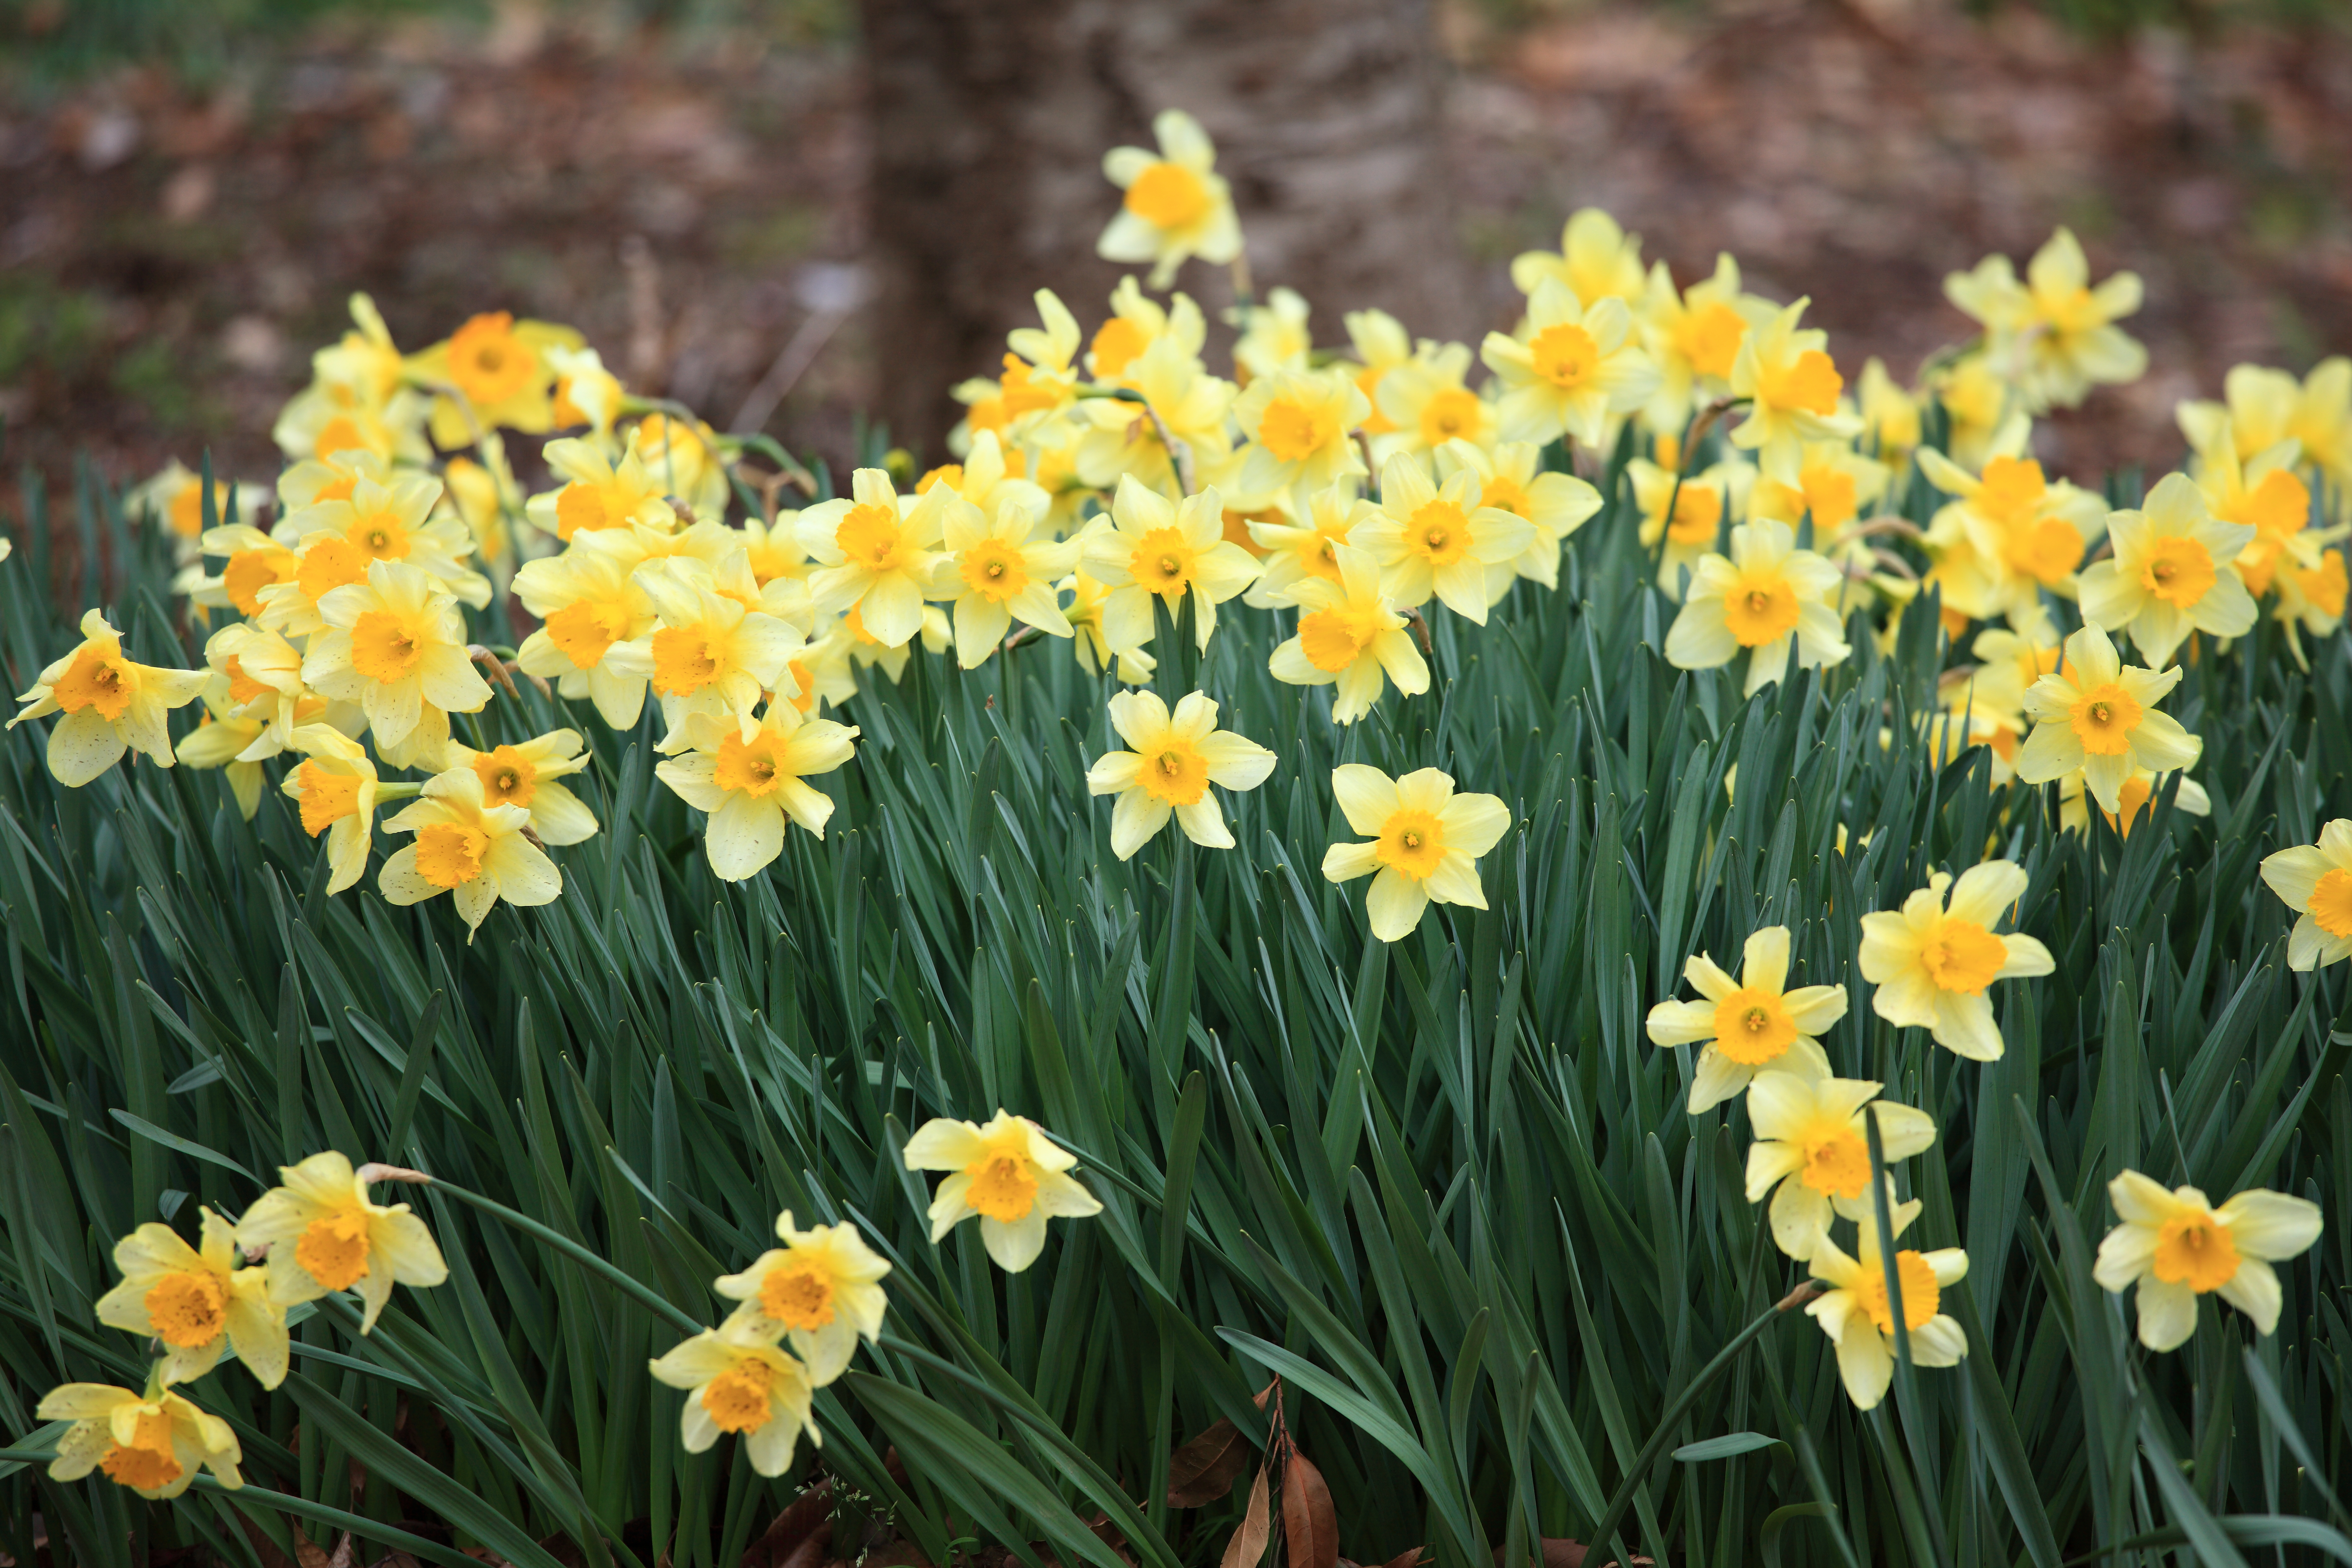
plant, flower, high, yellow, daffodil, wildflower, cool image, 5d, narcissus, hires, markii, hi, res, resolution, flowering plant, land plant